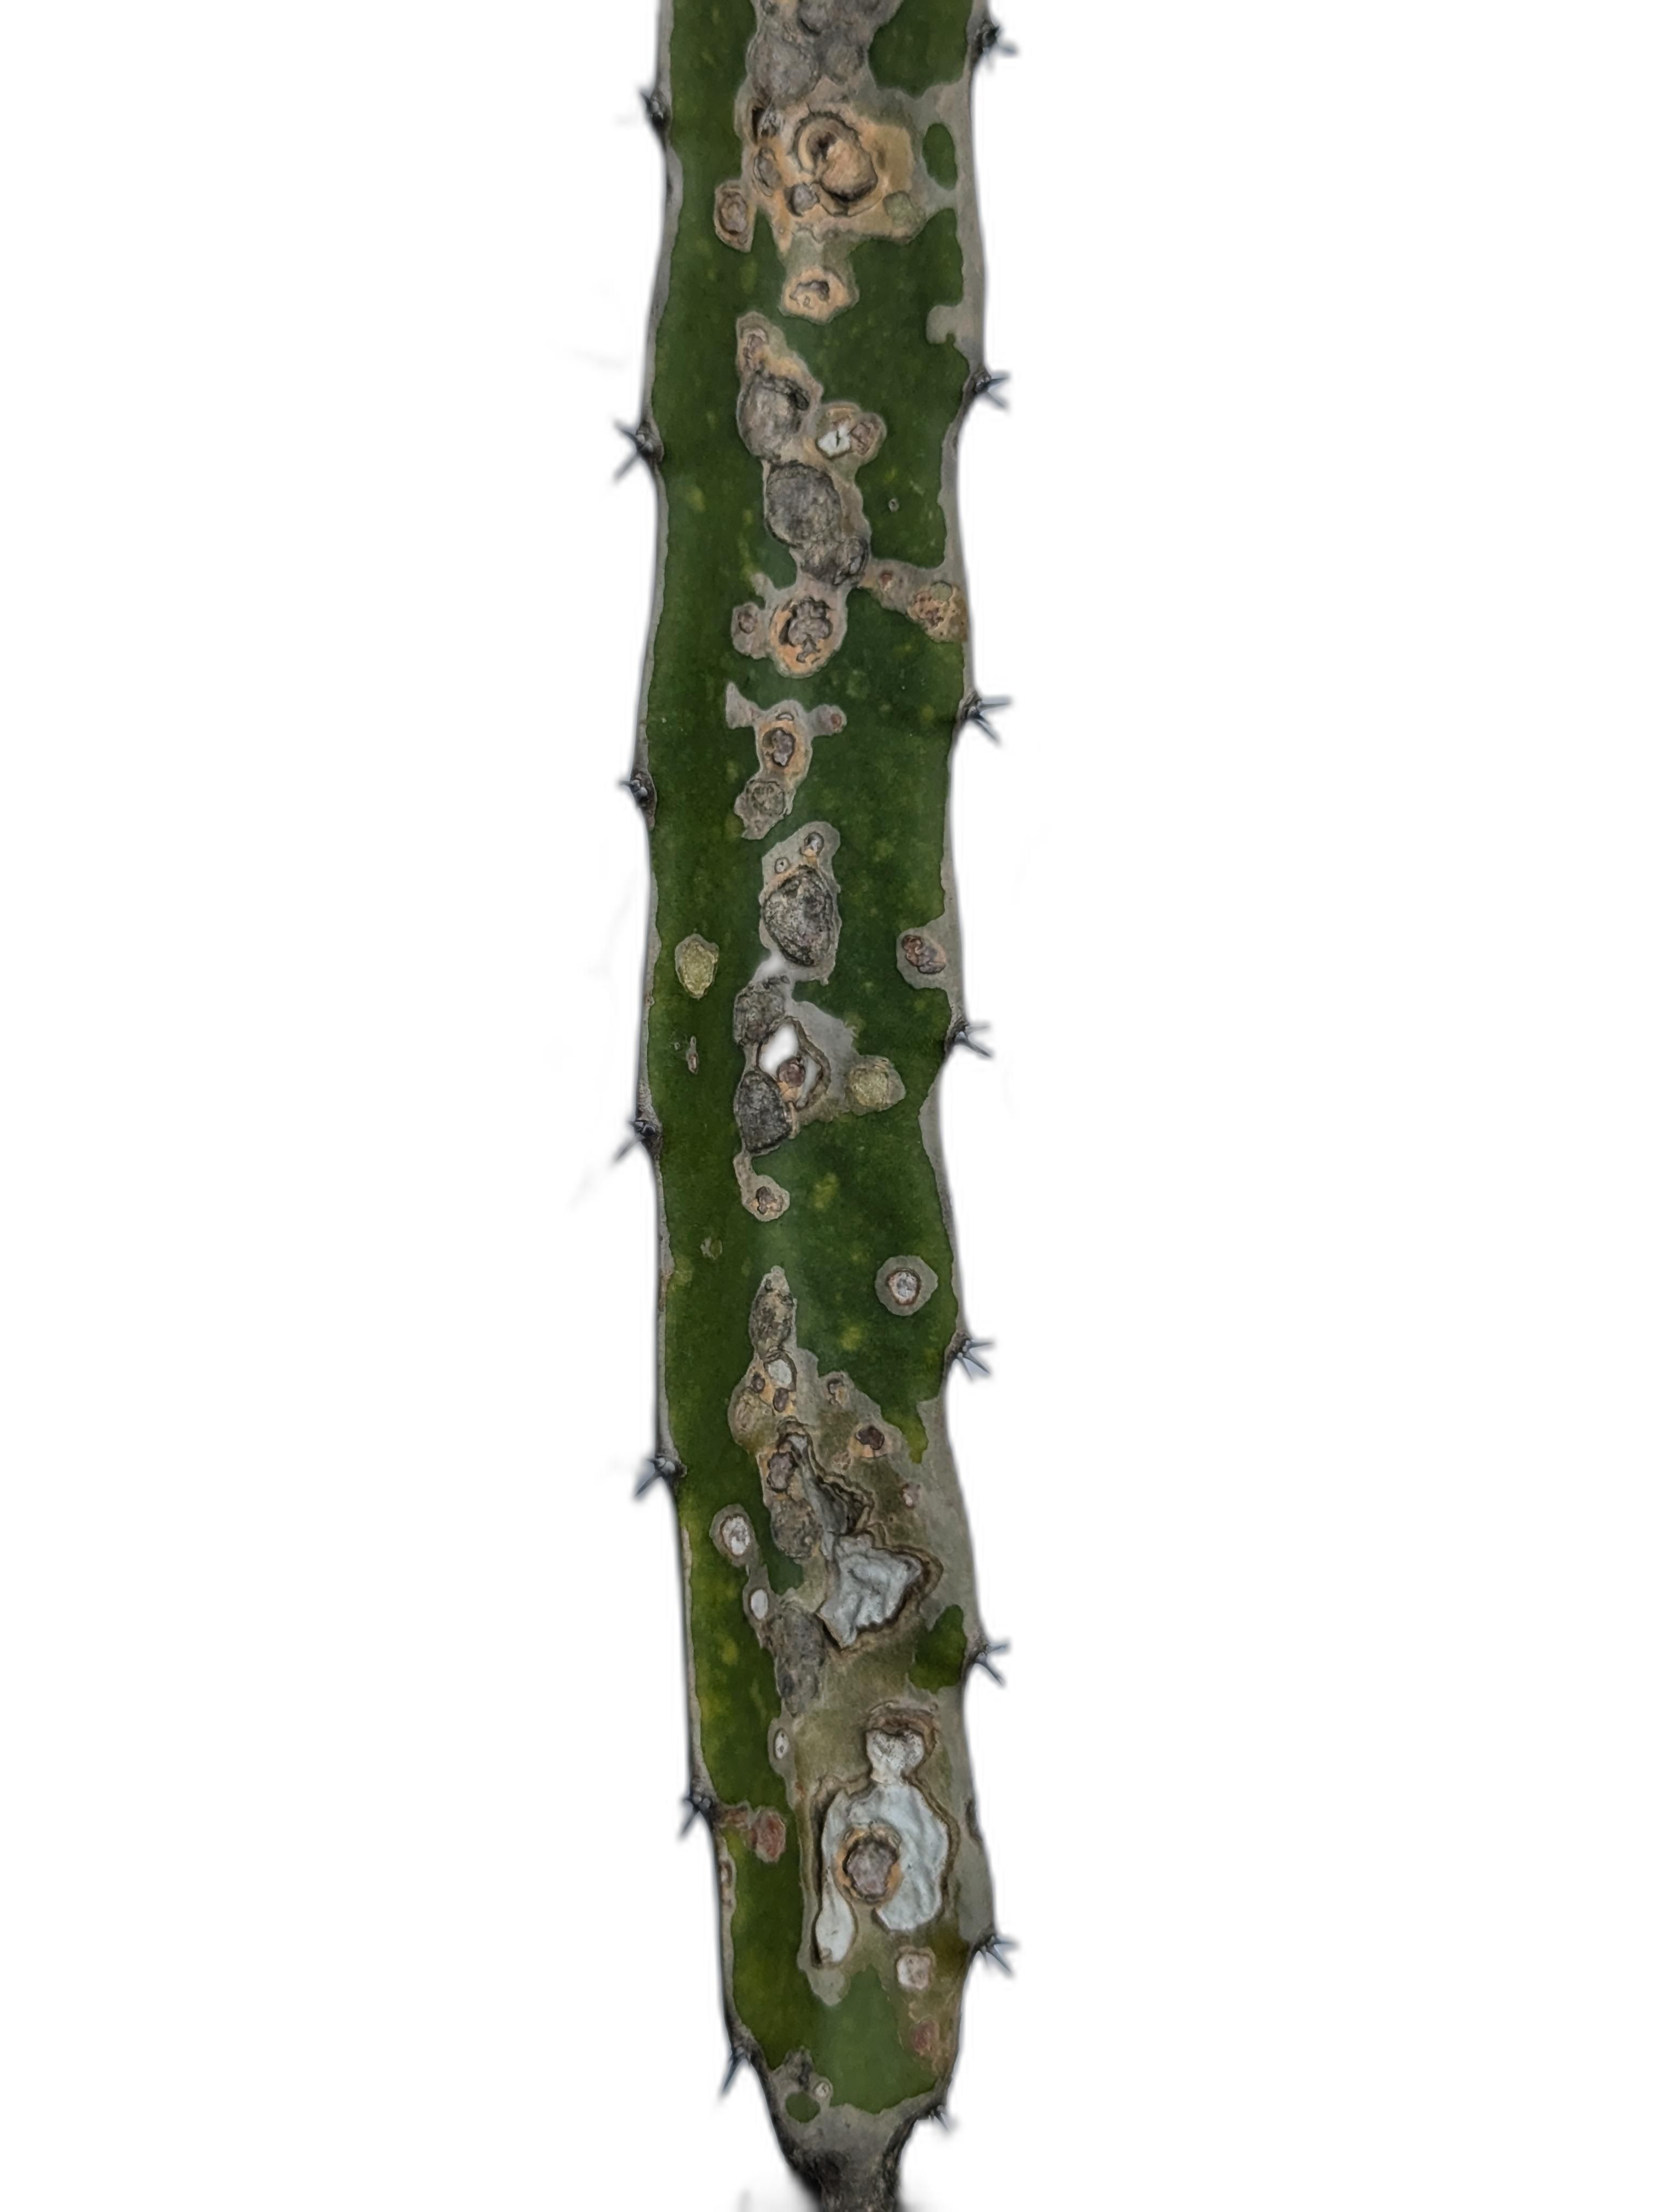
Label: Bad leaf